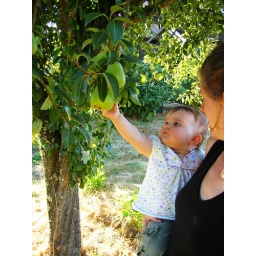
fruit trees in CA july 20